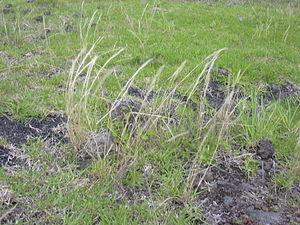
Vulpia est un genre de plantes monocotylédones de la famille des Poaceae.